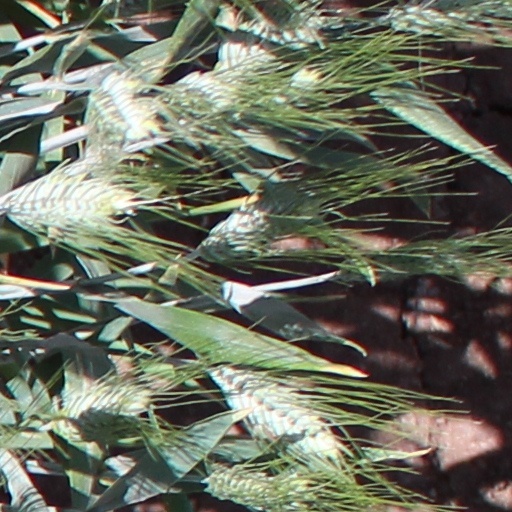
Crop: wheat